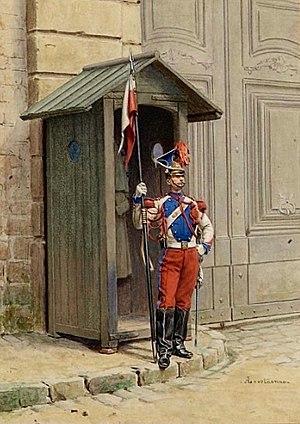
Lancier de la Garde impériale en sentinelle. Aquarelle et gouache, 36 x 26 cm.